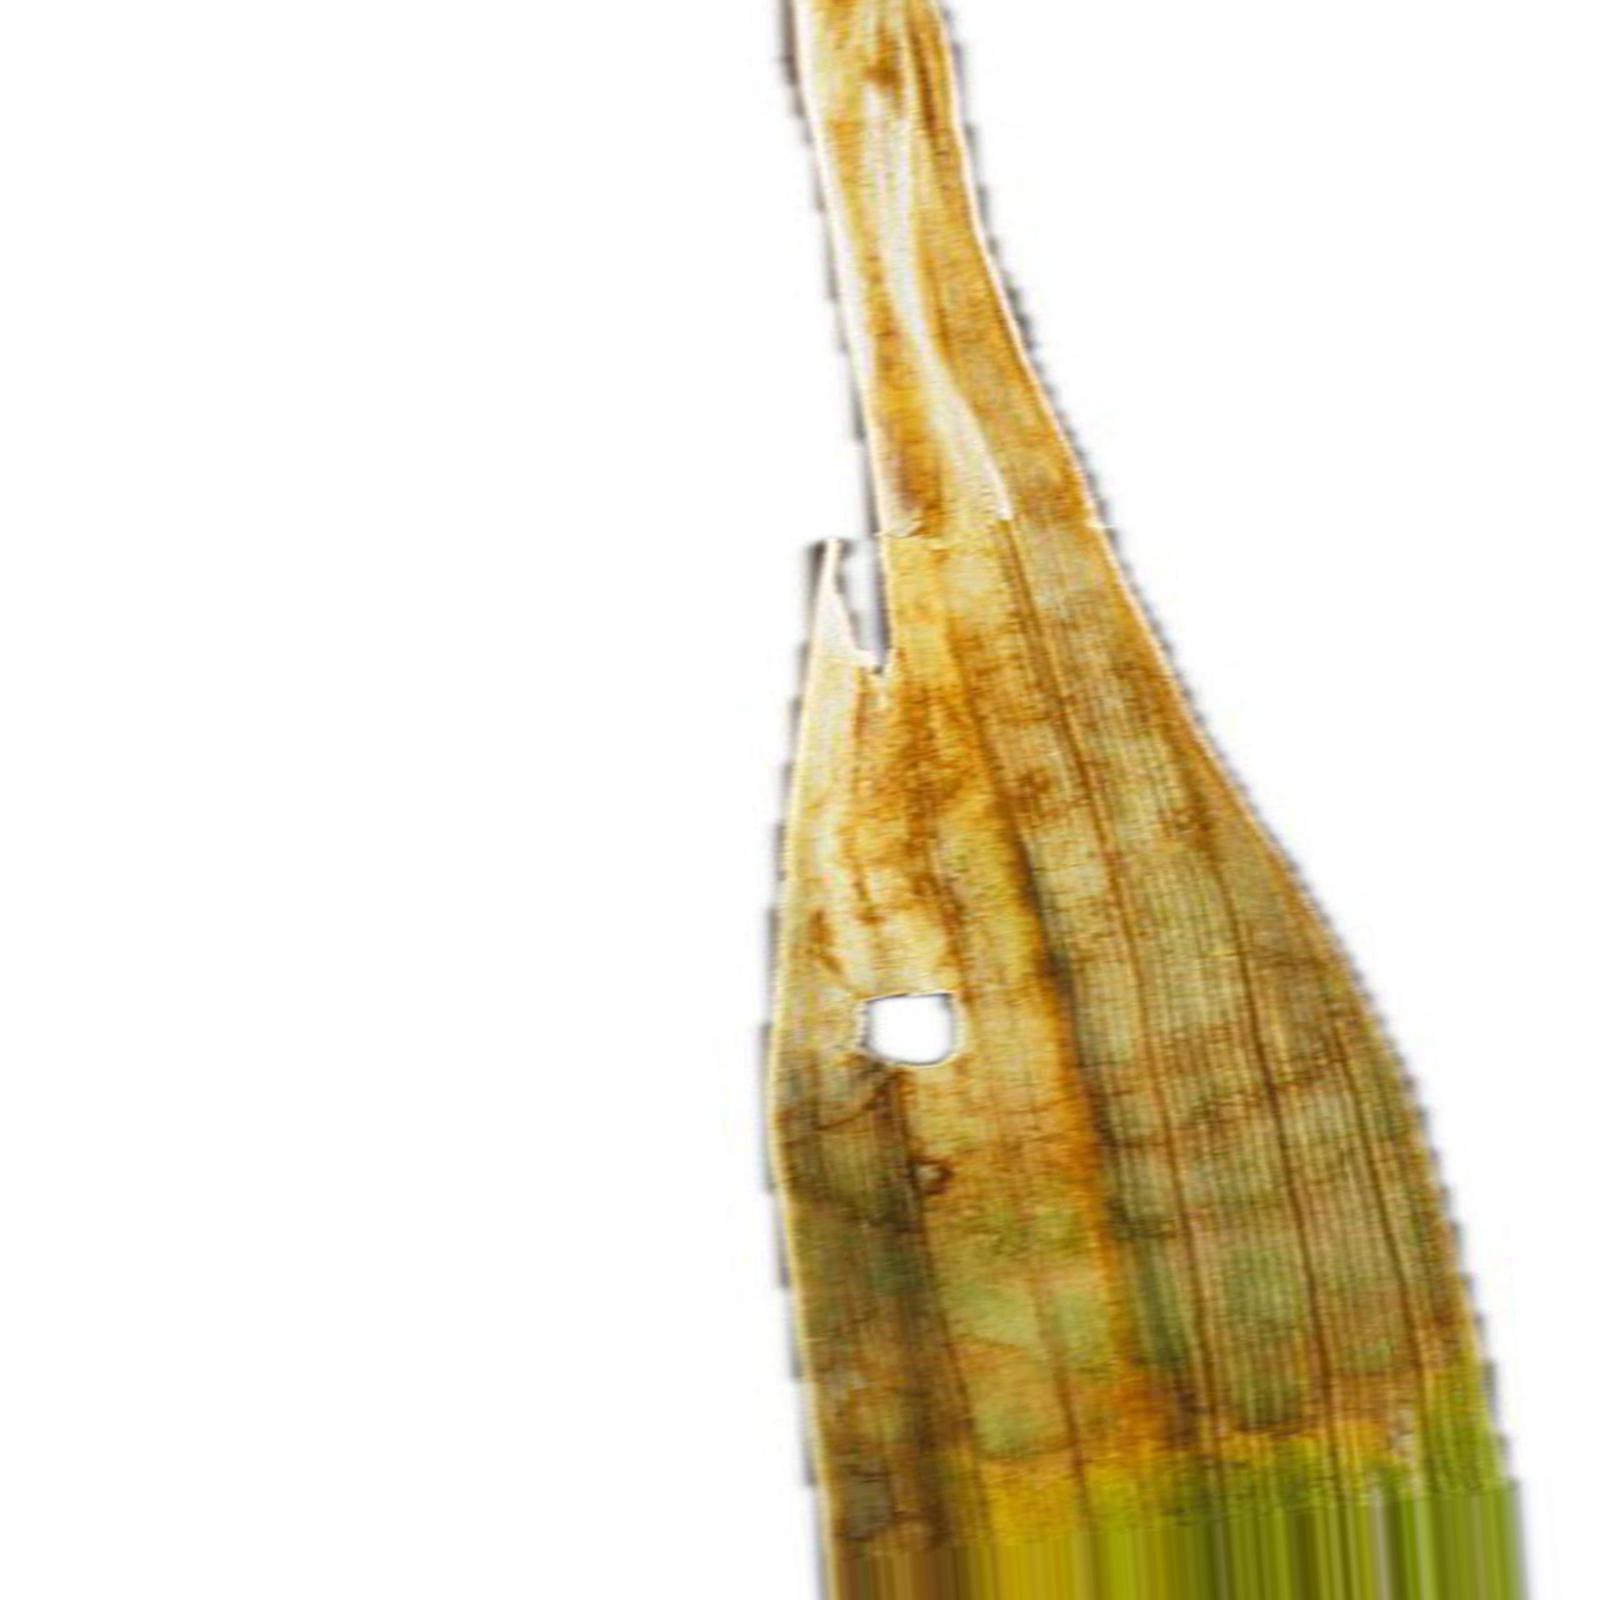
Nhãn: Bệnh Cháy lá ( Leaf scald )